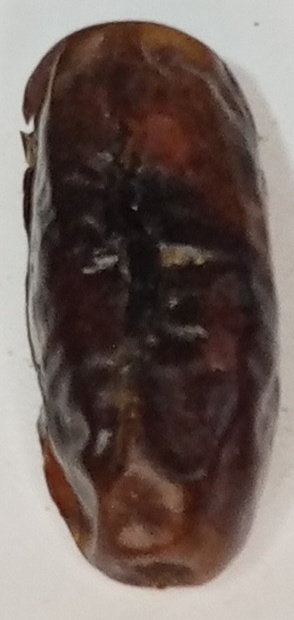
Variety: gajar
Size: small
Grade: grade-1